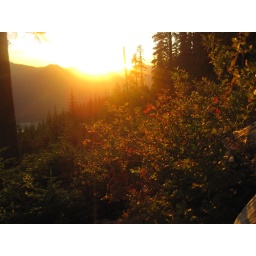
Noticed the red on huckleberries right as I noticed the bear in front of me